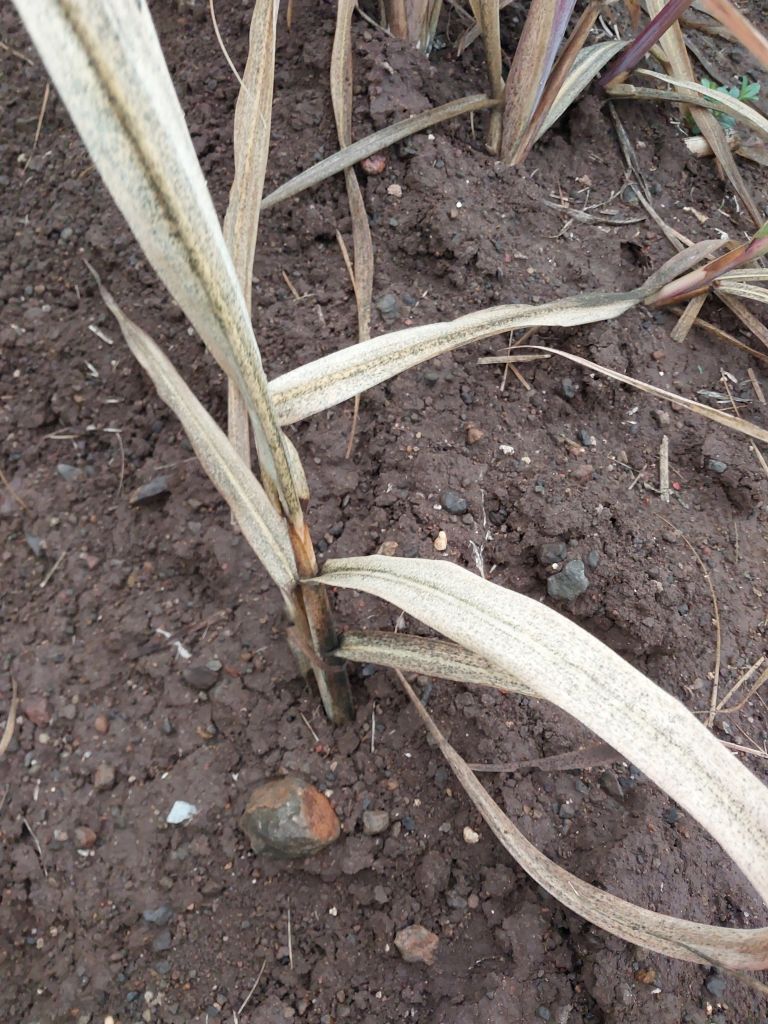
Label: Sett Rot